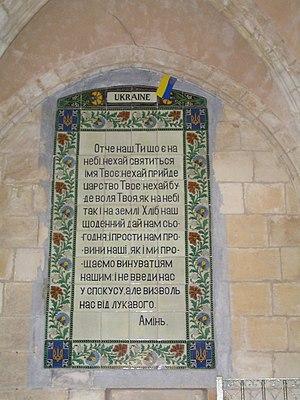
L’église du Pater Noster est un édifice religieux catholique sis sur le mont de l'Ascension, à Jérusalem-Est, en Terre sainte. Elle est aussi appelée Éléona. Cette église est construite sur le site où, d'après la tradition, Jésus enseigna à ses disciples le Notre Père. Cette tradition est confirmée par les Actes de Jean à Rome, écrits apocryphes du IIIᵉ siècle, et plus tard par Arculfe au VIIᵉ siècle.